William S. Richardson School of Law

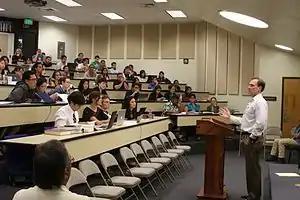
Supreme Court Justice Samuel Alito Teaching Richardson Civil Procedure Class, 2011

According to Richardson's official 2013 ABA-required disclosures, 50.9% of the Class of 2013 obtained full-time, long-term, JD-required employment nine months after graduation. Richardson's Law School Transparency under-employment score is 10.2%, indicating the percentage of the class of 2017 unemployed, pursuing an additional degree, or working in a short-term, part-time, or non-professional job nine months after graduation. It is unclear whether the Law School's above-average clerkship placement rate for new graduates is reflected in these numbers.